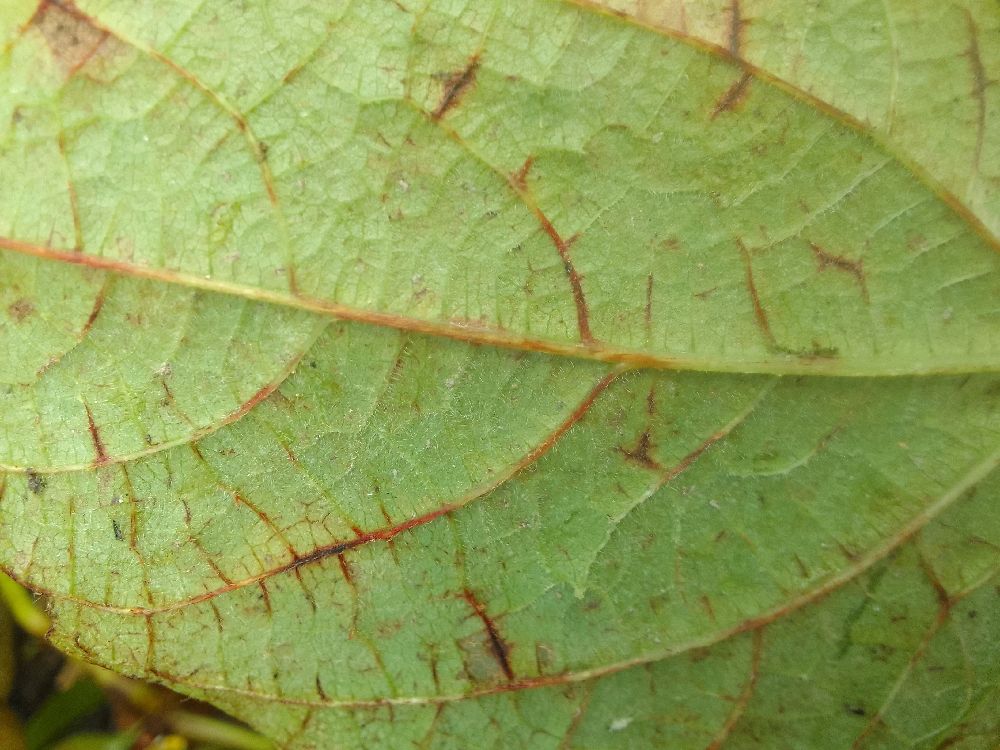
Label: anthracnose